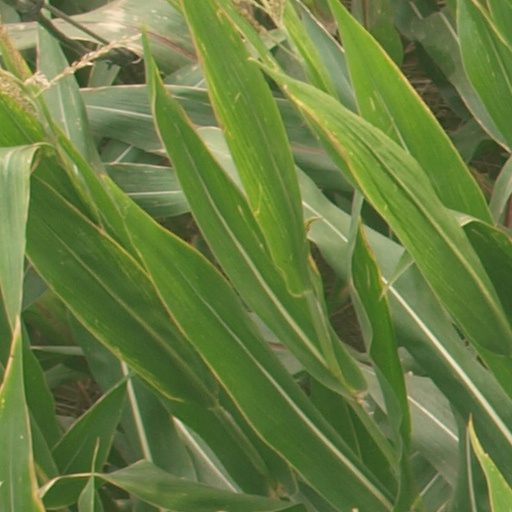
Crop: maize; corn